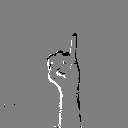
ASL letter: i